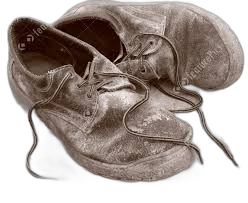
Waste category: shoes